Detective Conan: Strategy Above the Depths

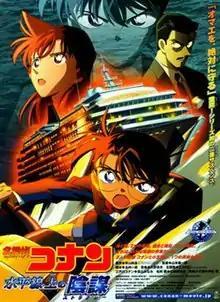
Theatrical release poster

is the 2005 Japanese animated mystery disaster film and the 9th "Case Closed" feature film, released on April 9, 2005. The film resulted in 2.15 billion yen, significantly less than the previous five films.